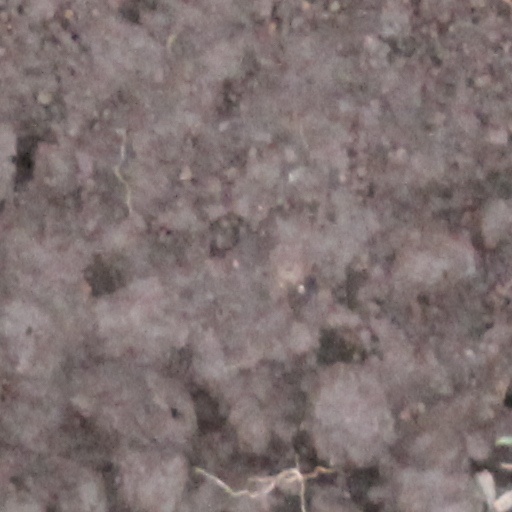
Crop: wheat